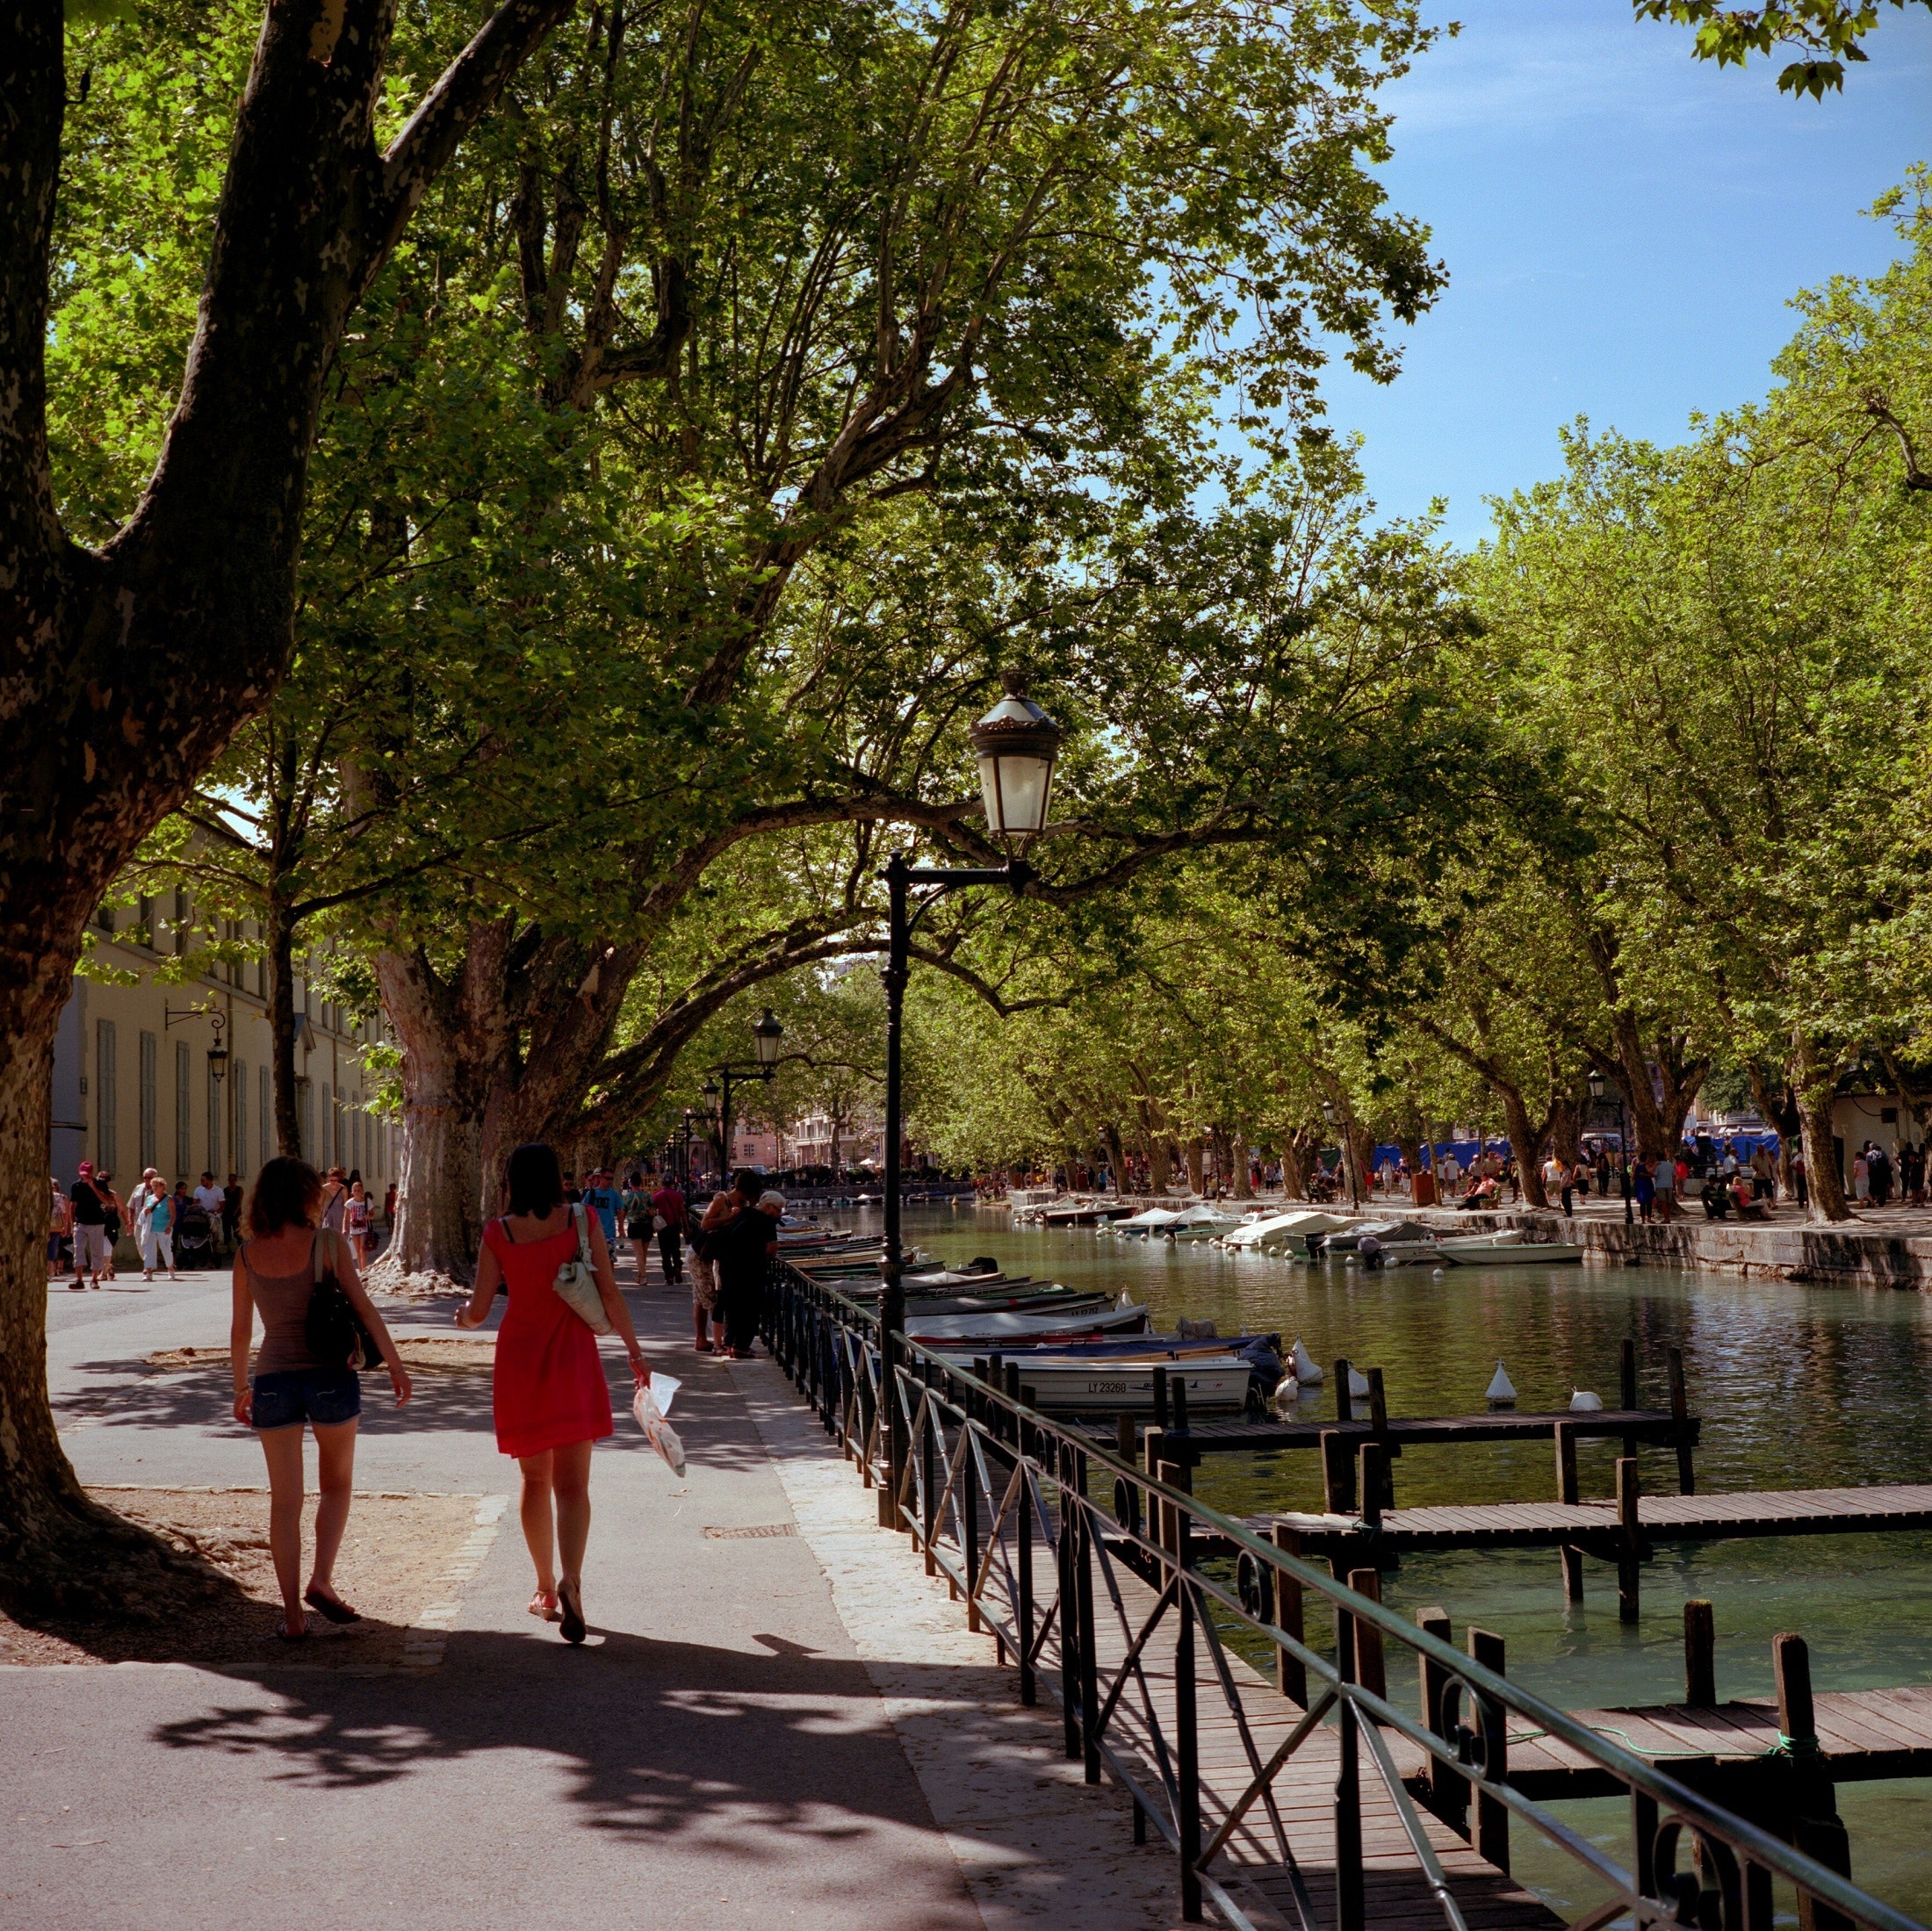
tree, water, waterway, public space, urban area, woody plant, leisure, architecture, pedestrian, city, spring, tourism, street, walkway, plant, sidewalk, fun, river, park, canal, vacation, sunlight, recreation, bank, reflection, road, metropolis, nonbuilding structure, tourist attraction, shadow, walking, plaza